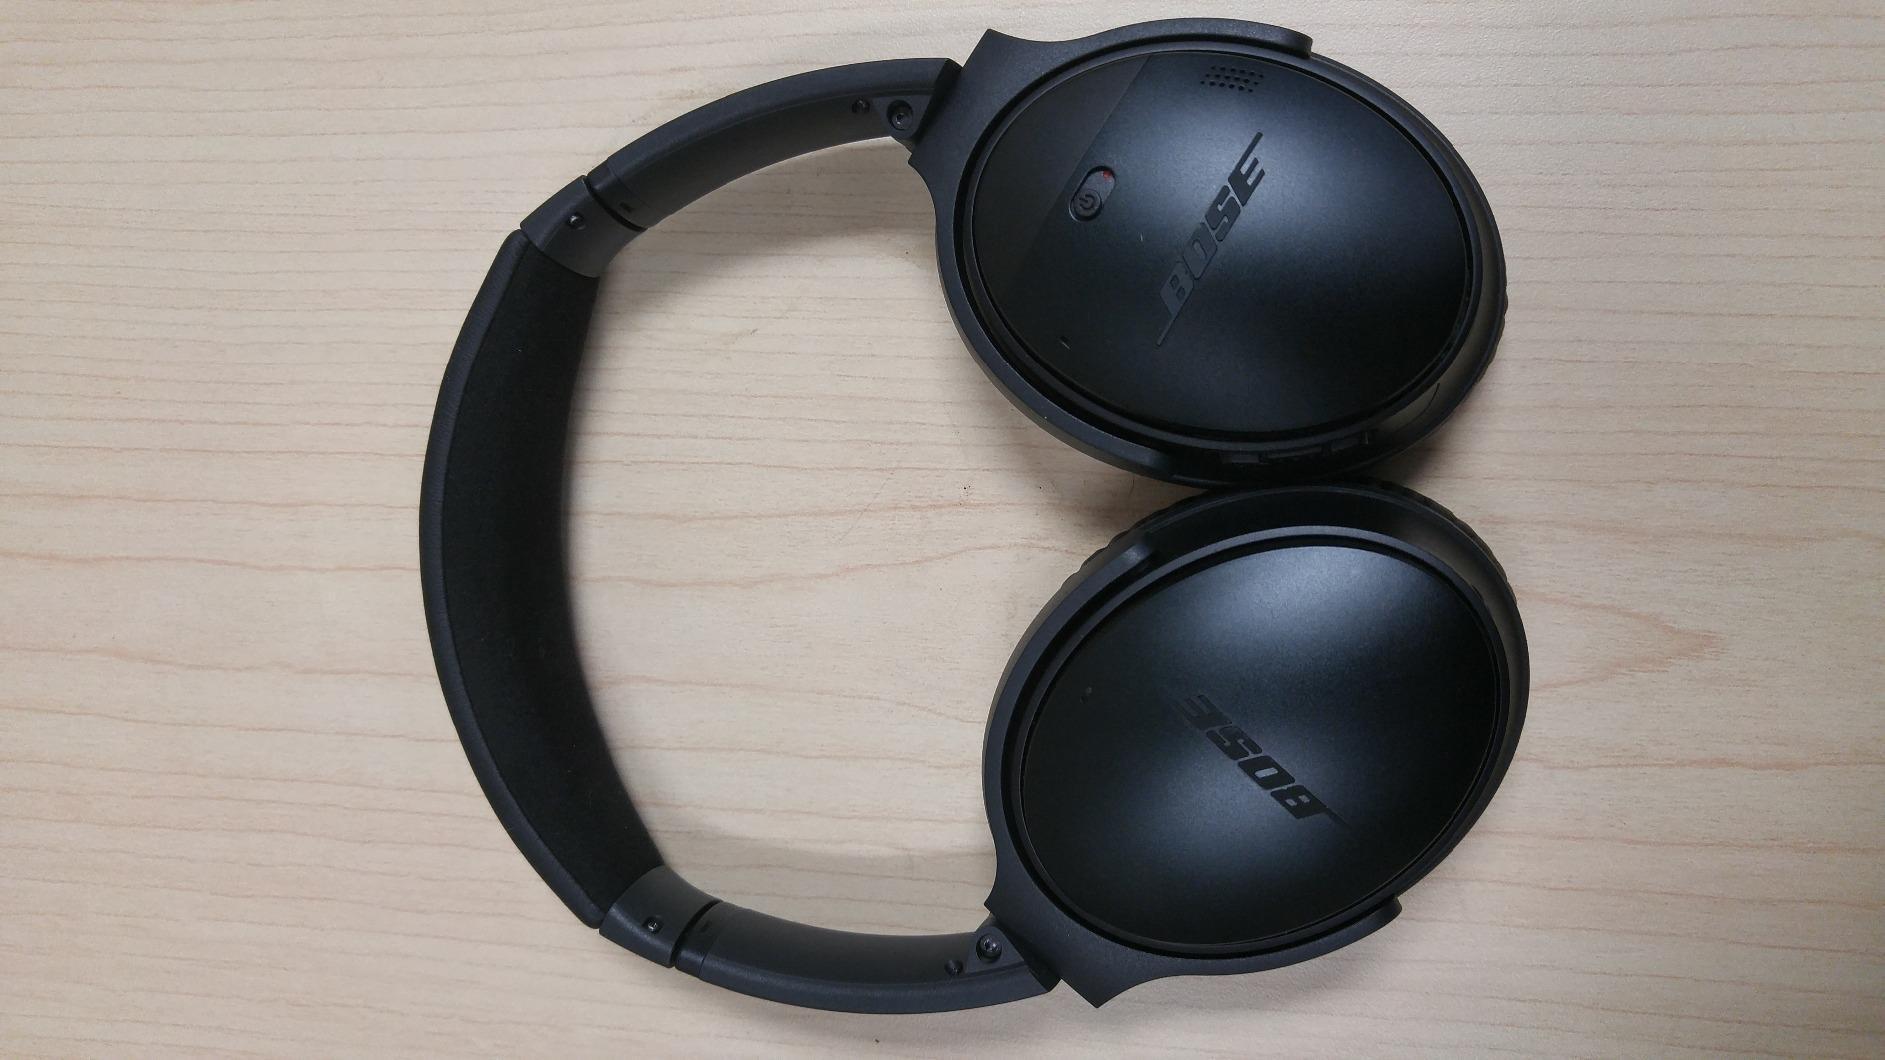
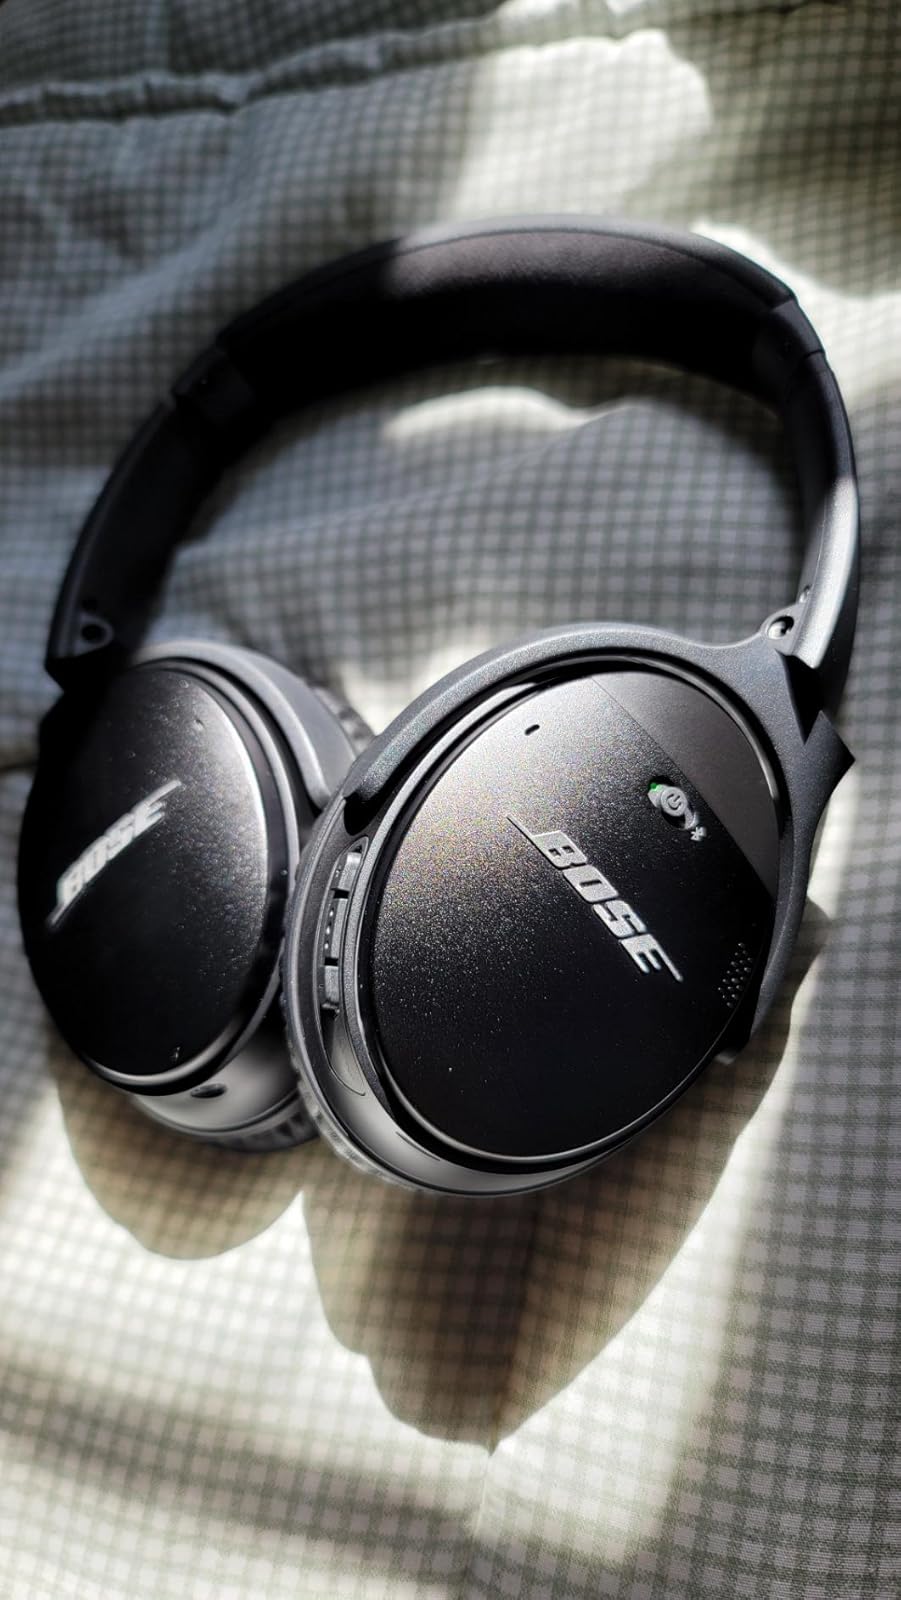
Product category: headphones
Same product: yes